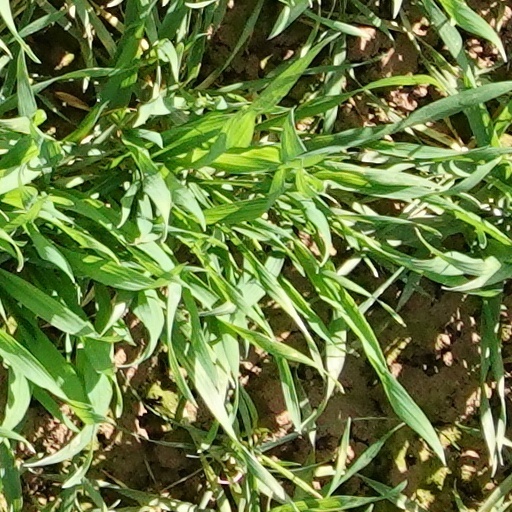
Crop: wheat